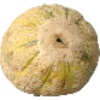
Label: cantaloupe